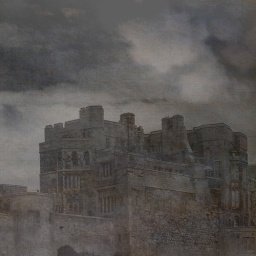
castle in the sky